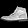
Label: Ankle boot